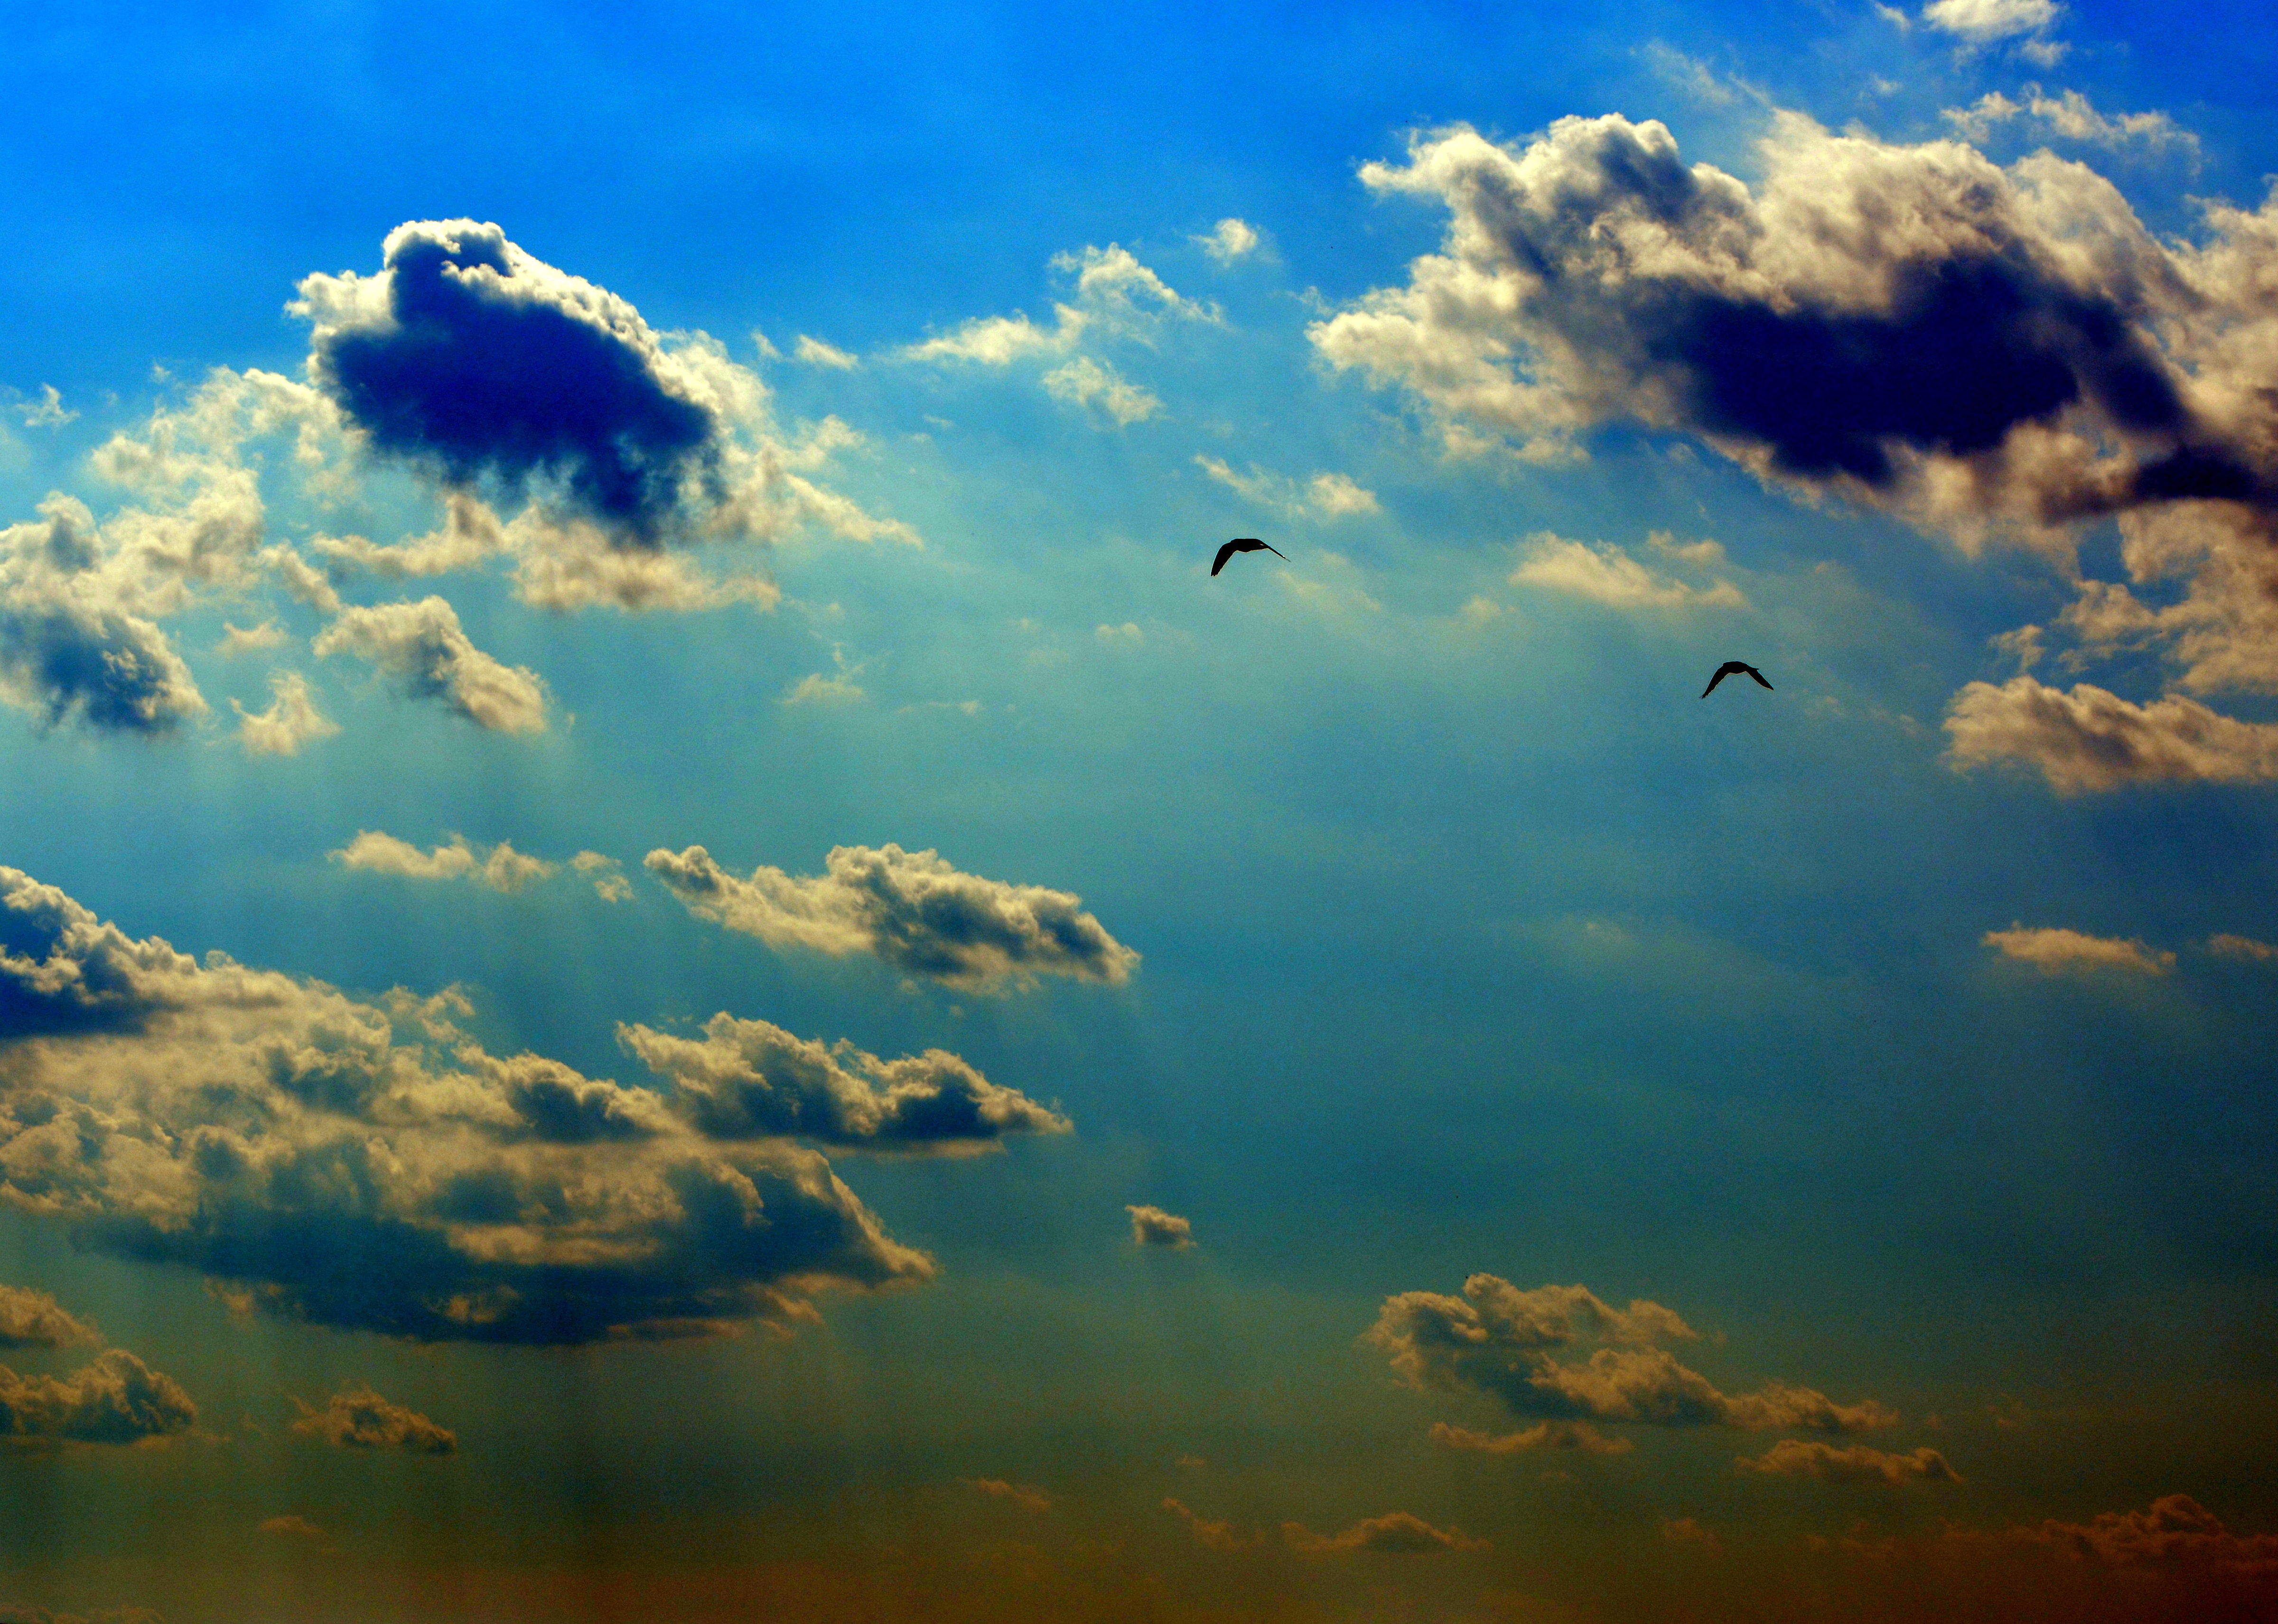
sea, horizon, cloud, sky, sun, sunrise, sunset, sunlight, morning, dawn, atmosphere, dusk, evening, twilight, reflection, blue, birds, meteorological phenomenon, atmospheric phenomenon, atmosphere of earth